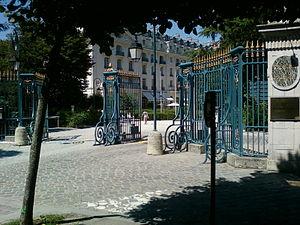
Entrée de l'Hôtel Trianon Palace
Un certain nombre d'œuvres cinématographiques et télévisuelles ont été tournés dans le département des Yvelines.
Le Waldorf Astoria Versailles - Trianon Palace, plus communément appelé Trianon Palace, est un hôtel cinq étoiles à Versailles construit en 1910. L’hôtel est géré par le groupe hôtelier Hilton sous la marque de luxe Waldorf Astoria. Depuis 2014, c’est la propriété de la Financière Immobilière Bordelaise.